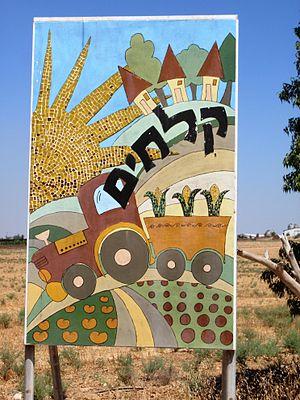
Le secteur de l’agriculture en Israël représente 2,5 % du PIB et 3,6 % des exportations, avec une population agricole ne représentant que 3,7 % de la population active.